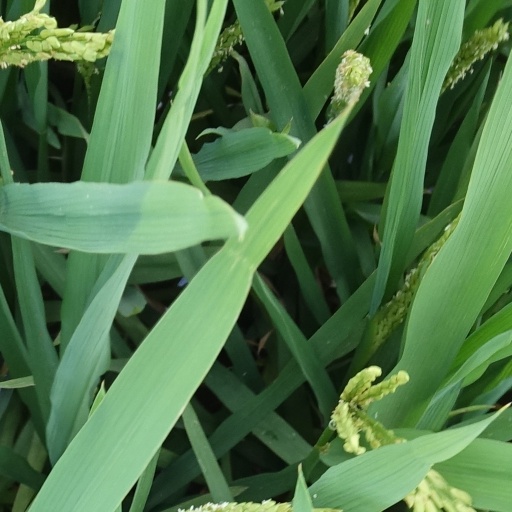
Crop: rice